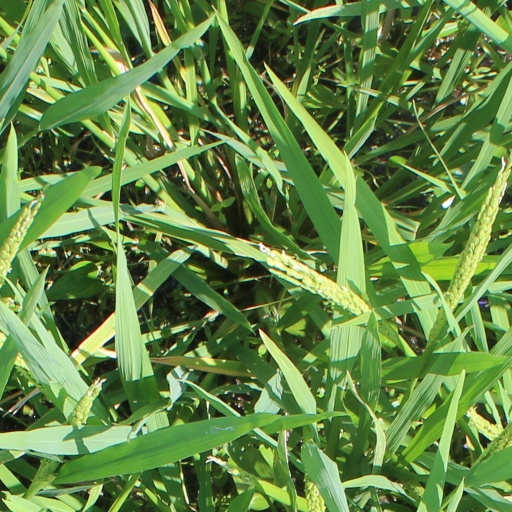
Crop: rice